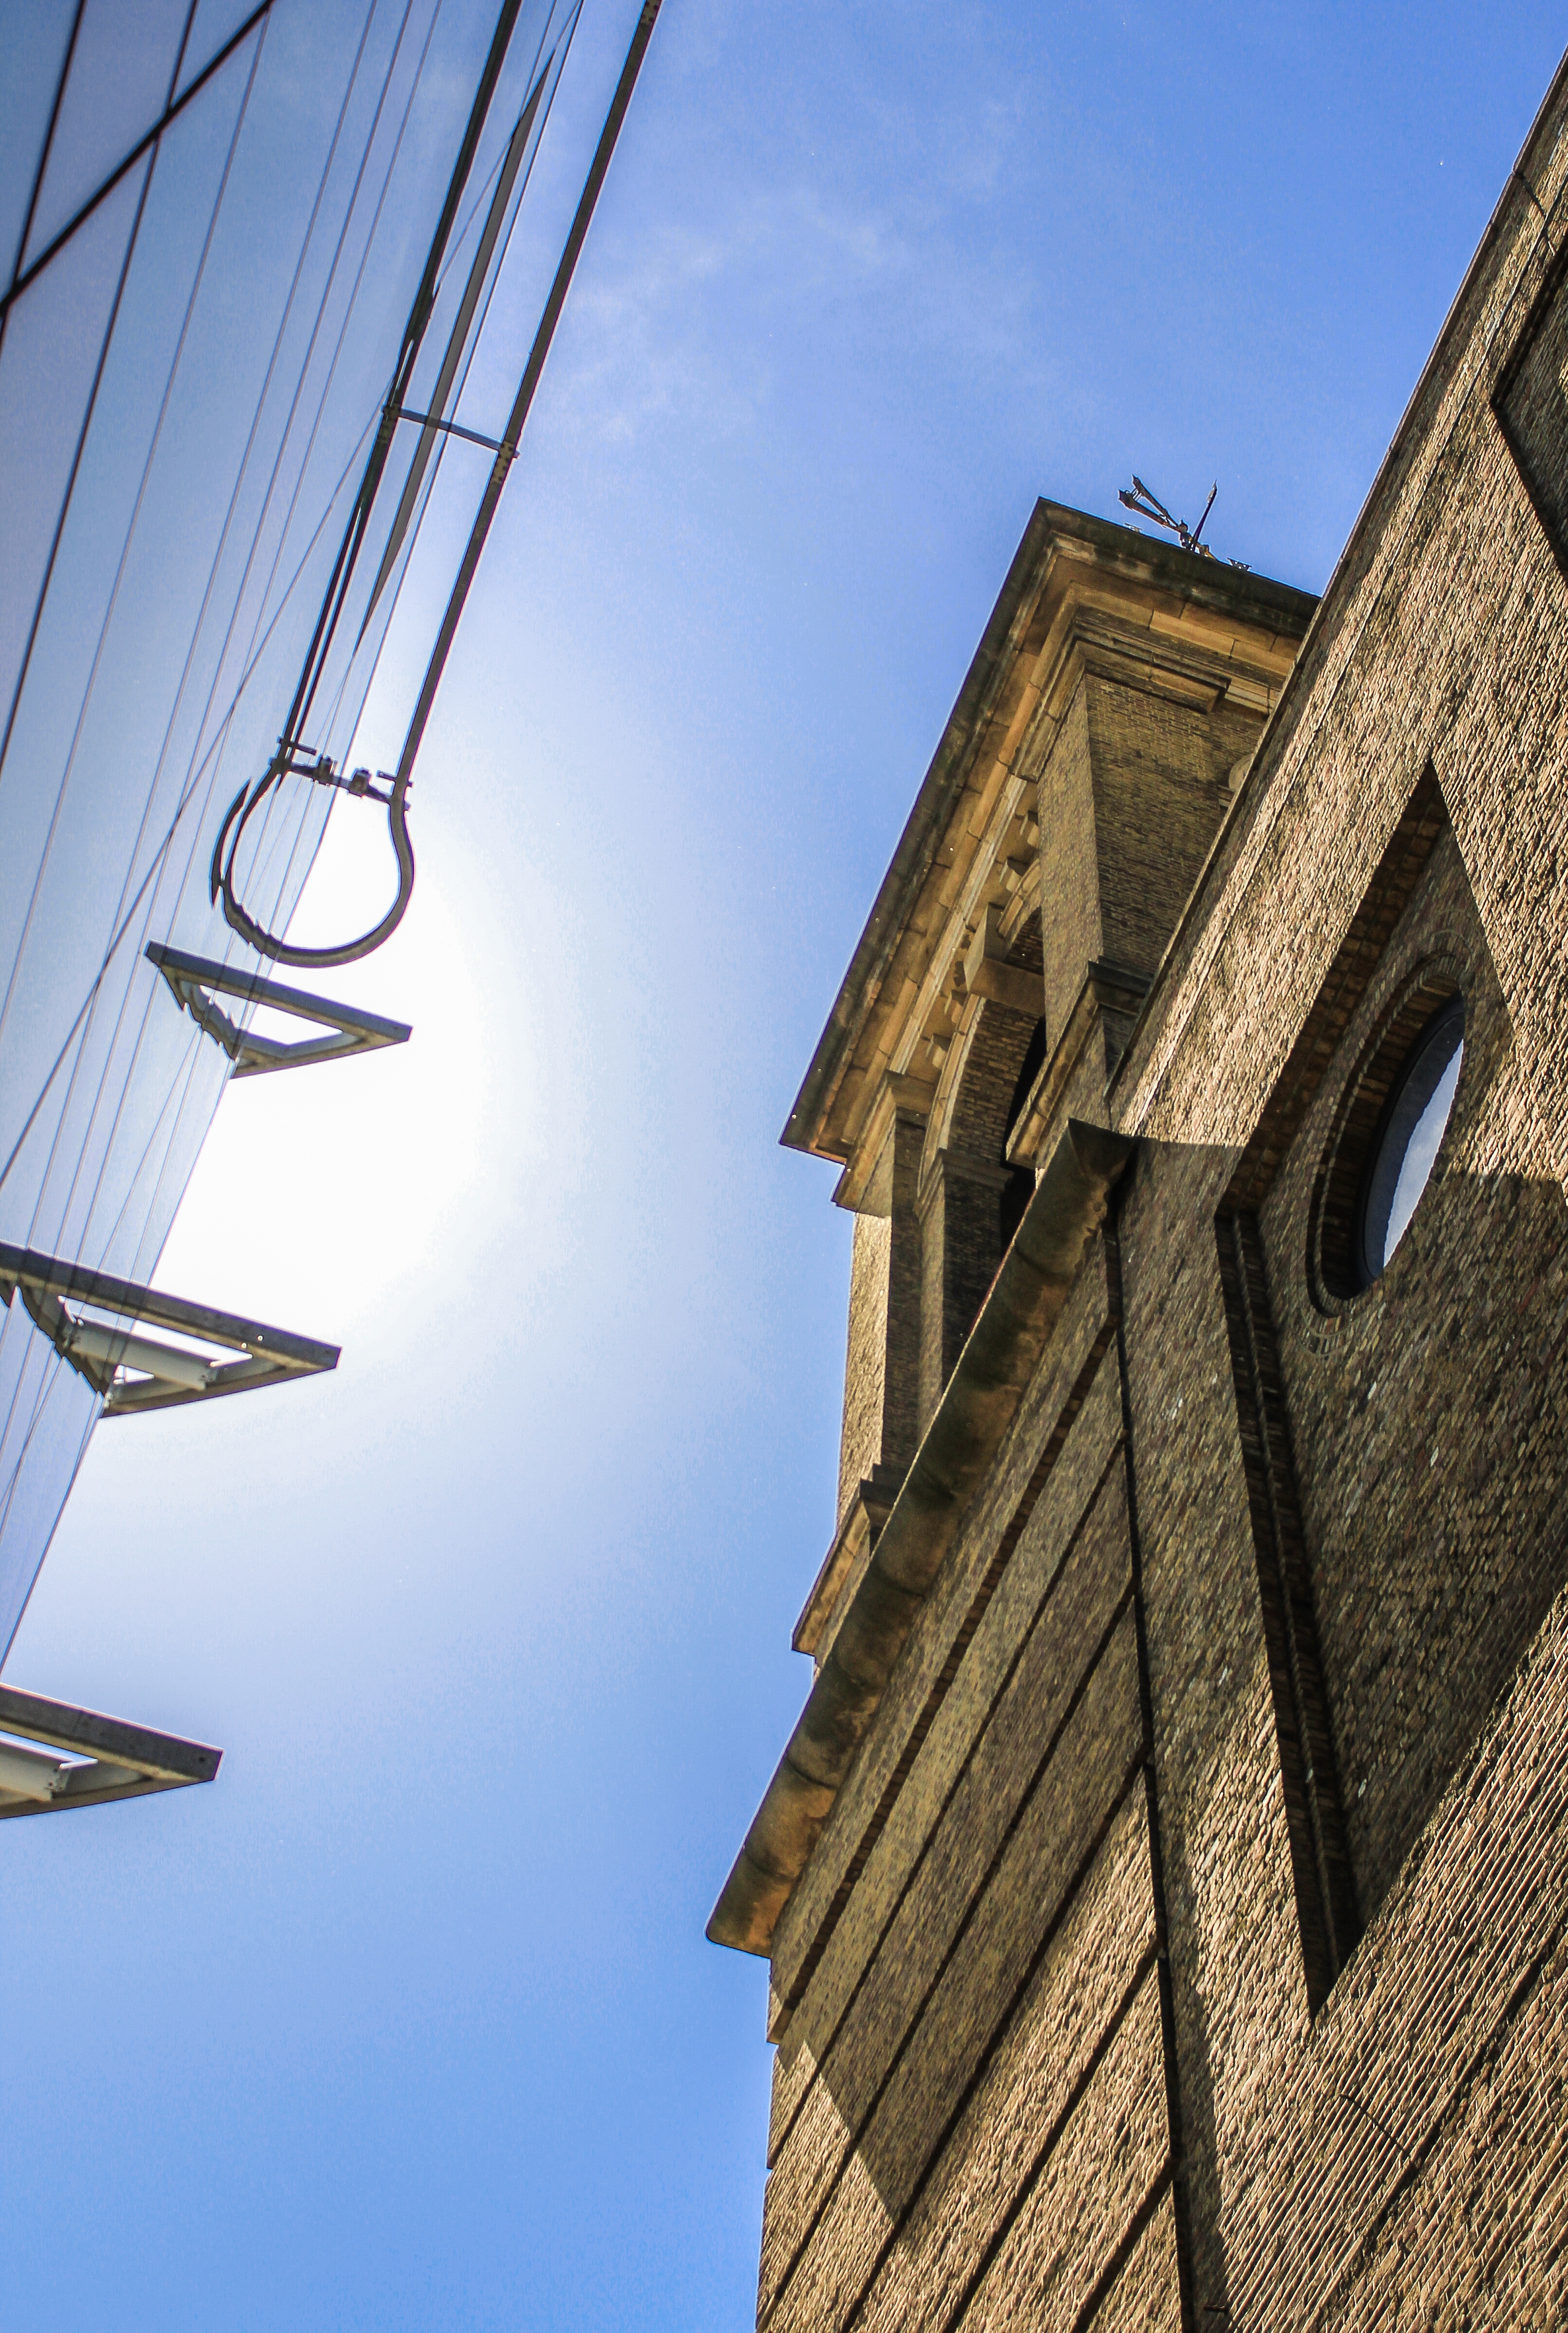
architecture, sky, sun, house, building, old, skyscraper, tower, mast, landmark, facade, blue, england, capital, london, lights, spire, steeple, new, historically, united kingdom, river thames, urban area, ctiy